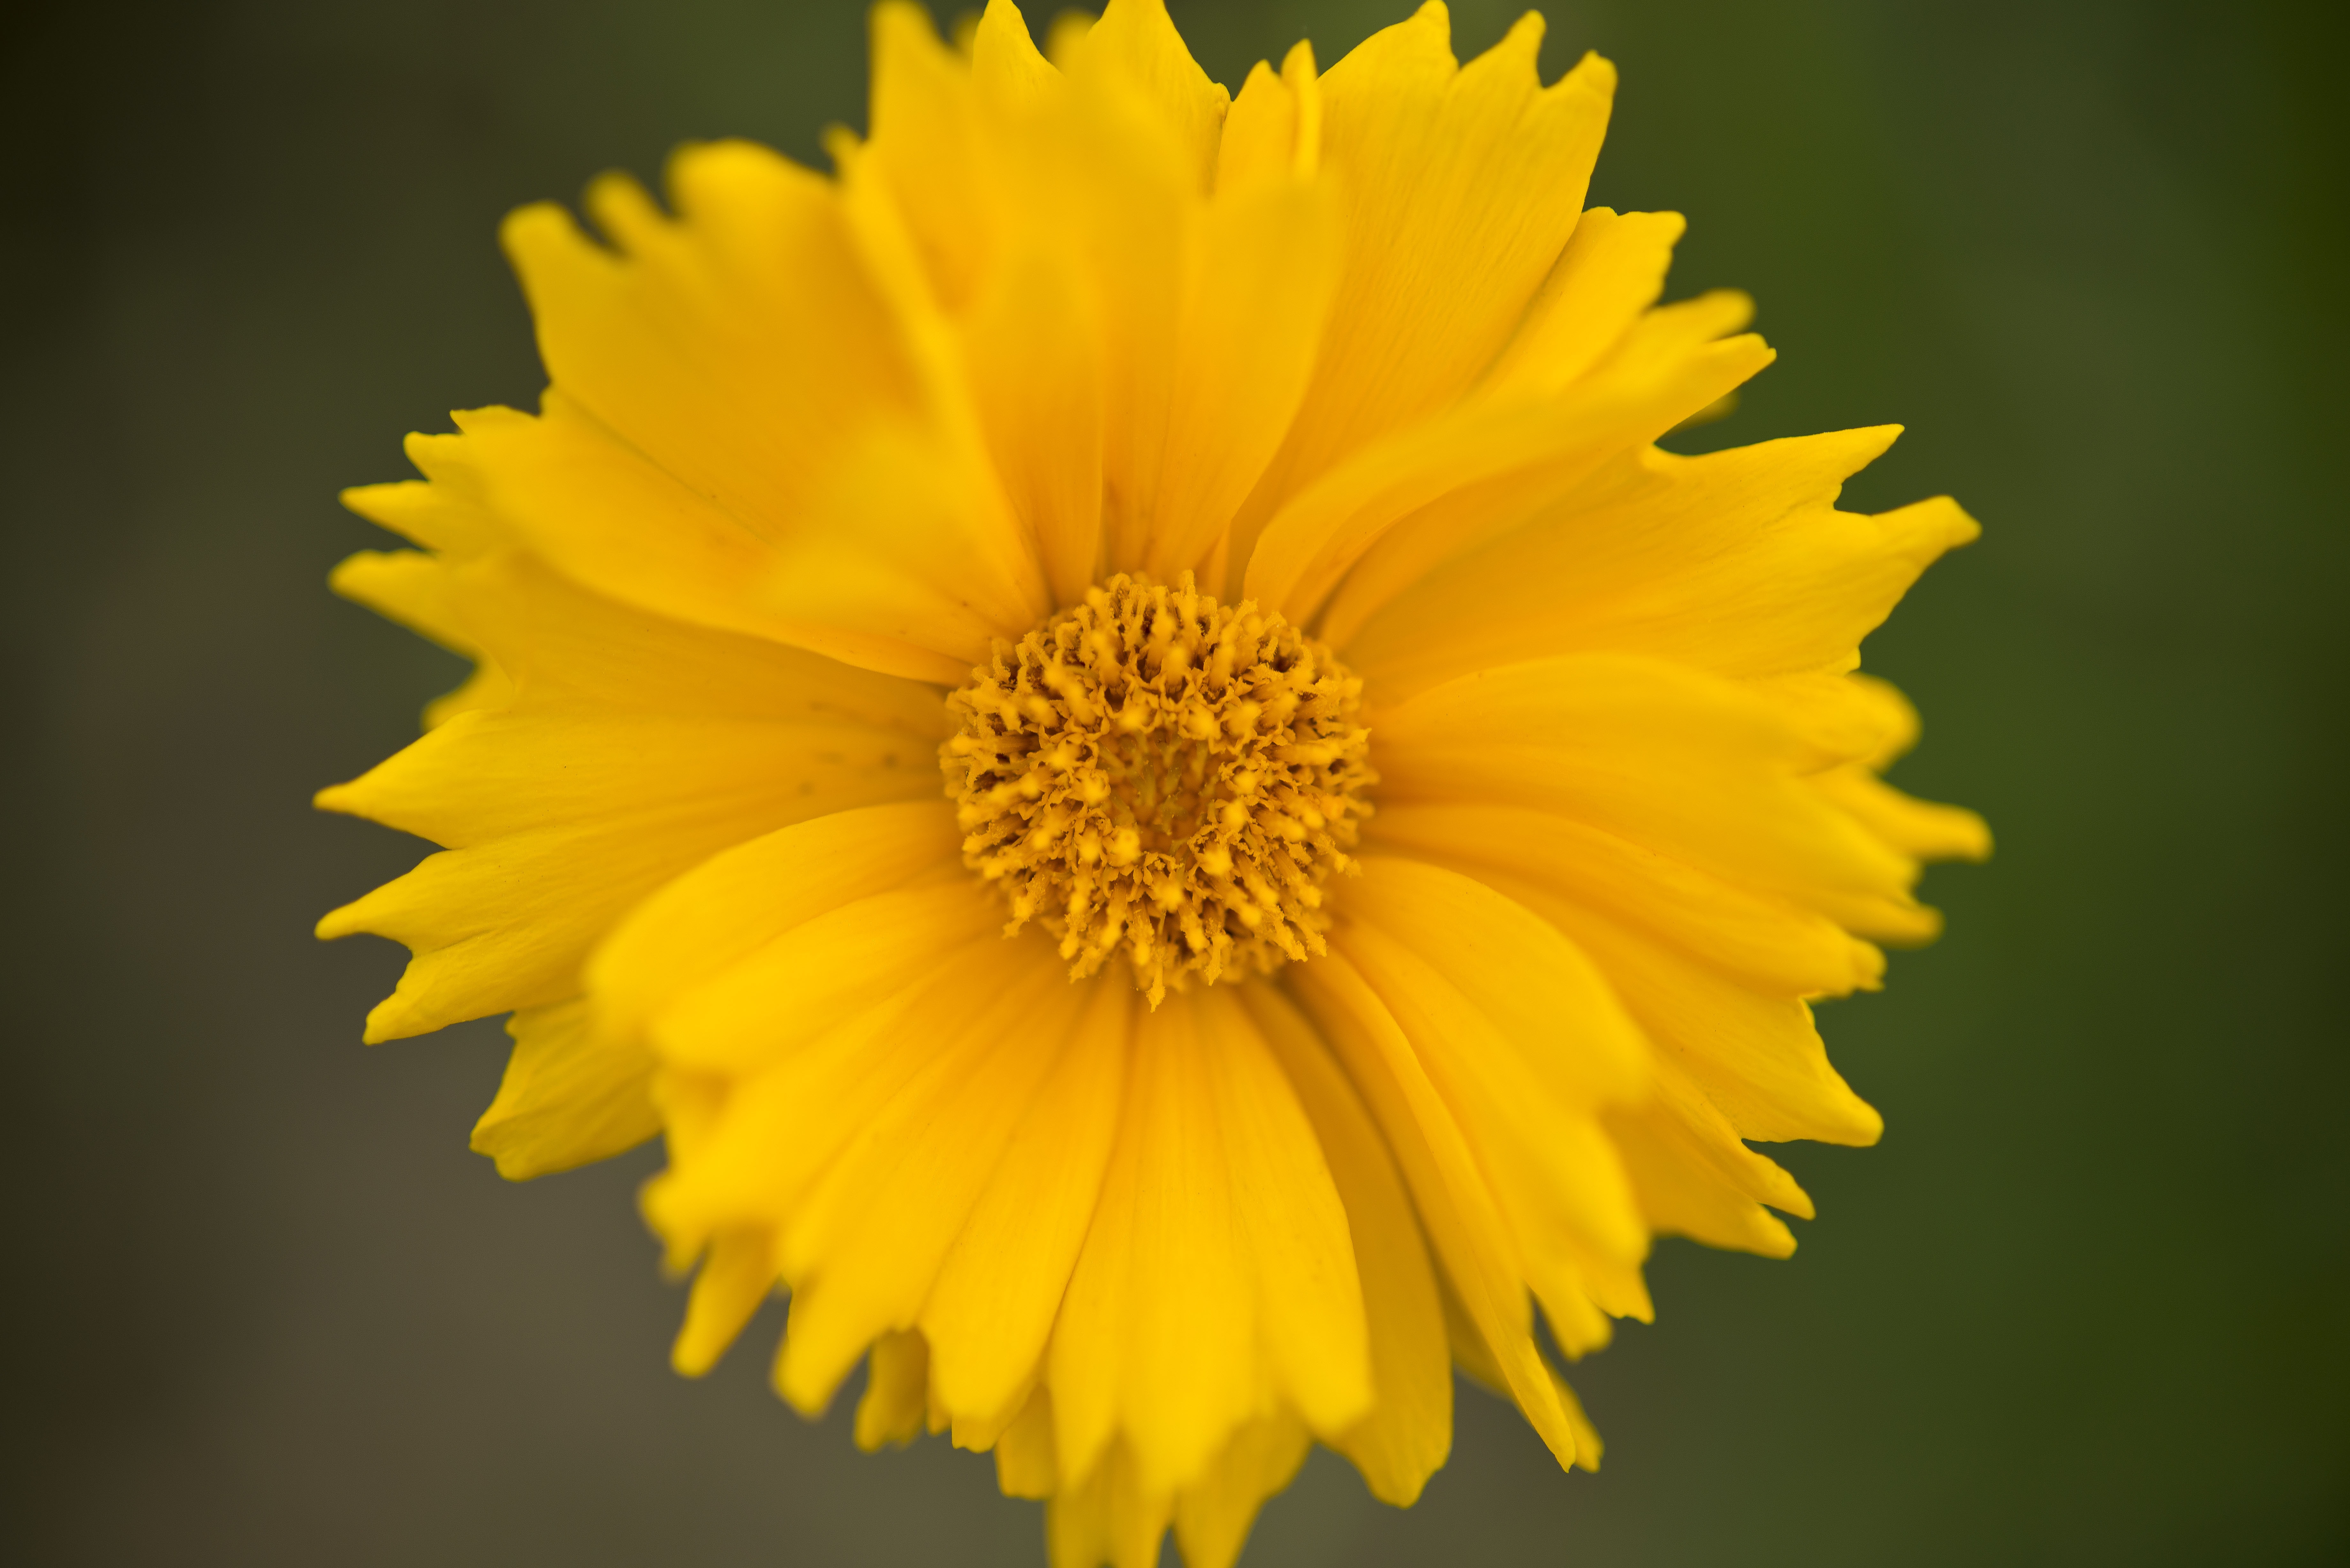
plant, photography, flower, petal, herb, natural, yellow, flora, wildflower, flowers, close up, beauty, up, huang, macro photography, flowering plant, daisy family, calendula, plant stem, land plant